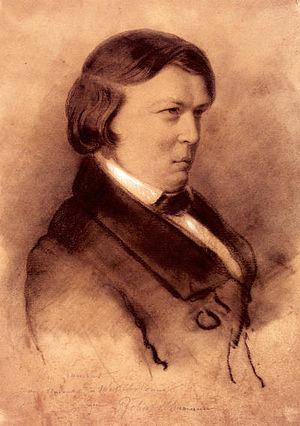
Robert Schumann
Jean-Joseph Bonaventure Laurens, né le 14 juillet 1801 à Carpentras, mort le 29 juin 1890 à Montpellier, était ce que certains ont appelé un « esprit universel », s'étant notamment illustré comme peintre, aquarelliste, lithographe, mais aussi musicien, archéologue, géologue et théoricien.